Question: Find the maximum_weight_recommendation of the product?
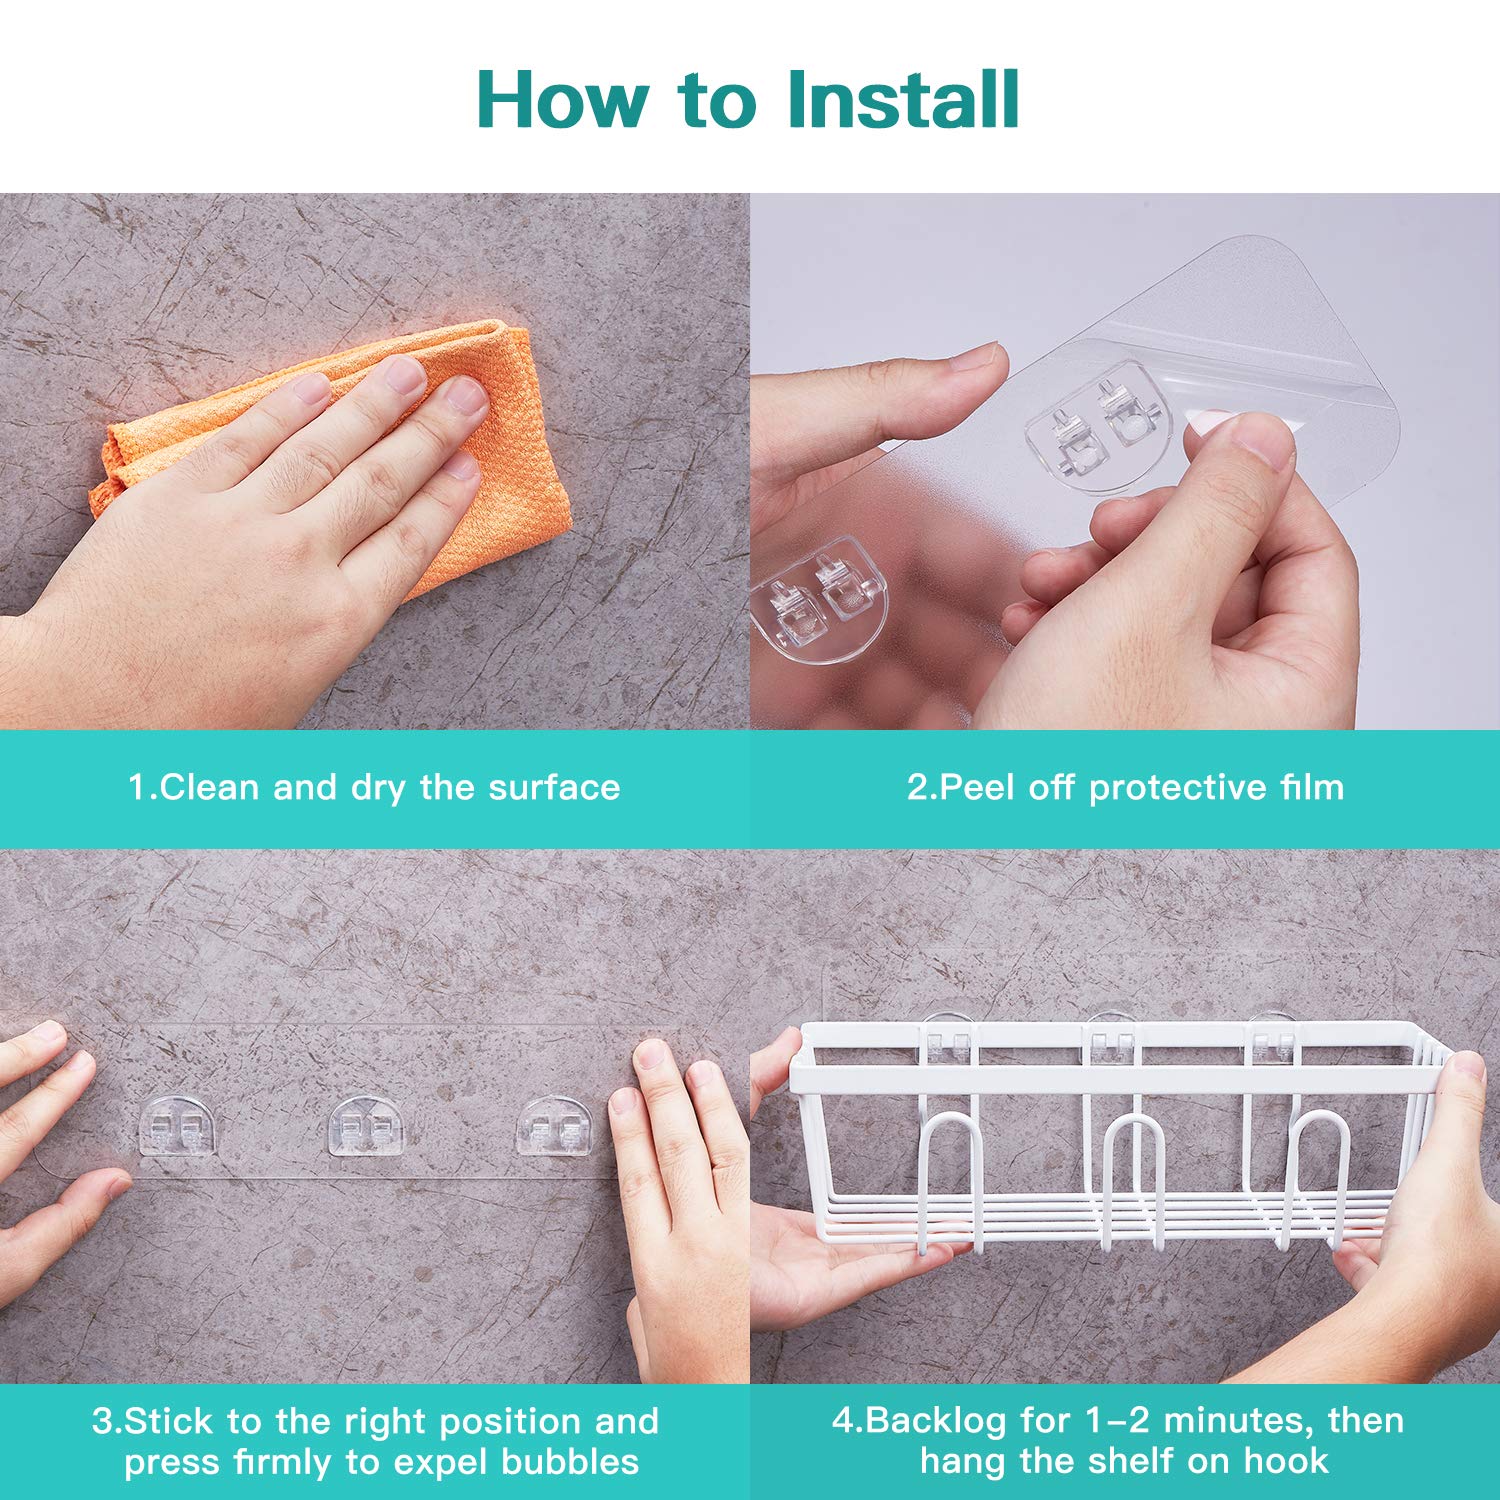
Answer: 3.0 ton